Magnet Theatre

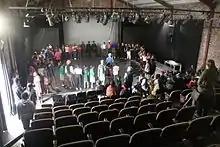
The Magnet Theatre stage and auditorium during the Culture Gangs showcase 2016

Magnet Theatre has repeatedly collaborated with other South African and international performing arts companies, including Jazzart Dance Theatre, Baxter Theatre, Cape Town Opera (all Cape Town), Southern Edge Arts (Australia), and Théâtre Spirale (Switzerland). Magnet Theatre also has a long history of collaborating with the University of Cape Town Drama School.